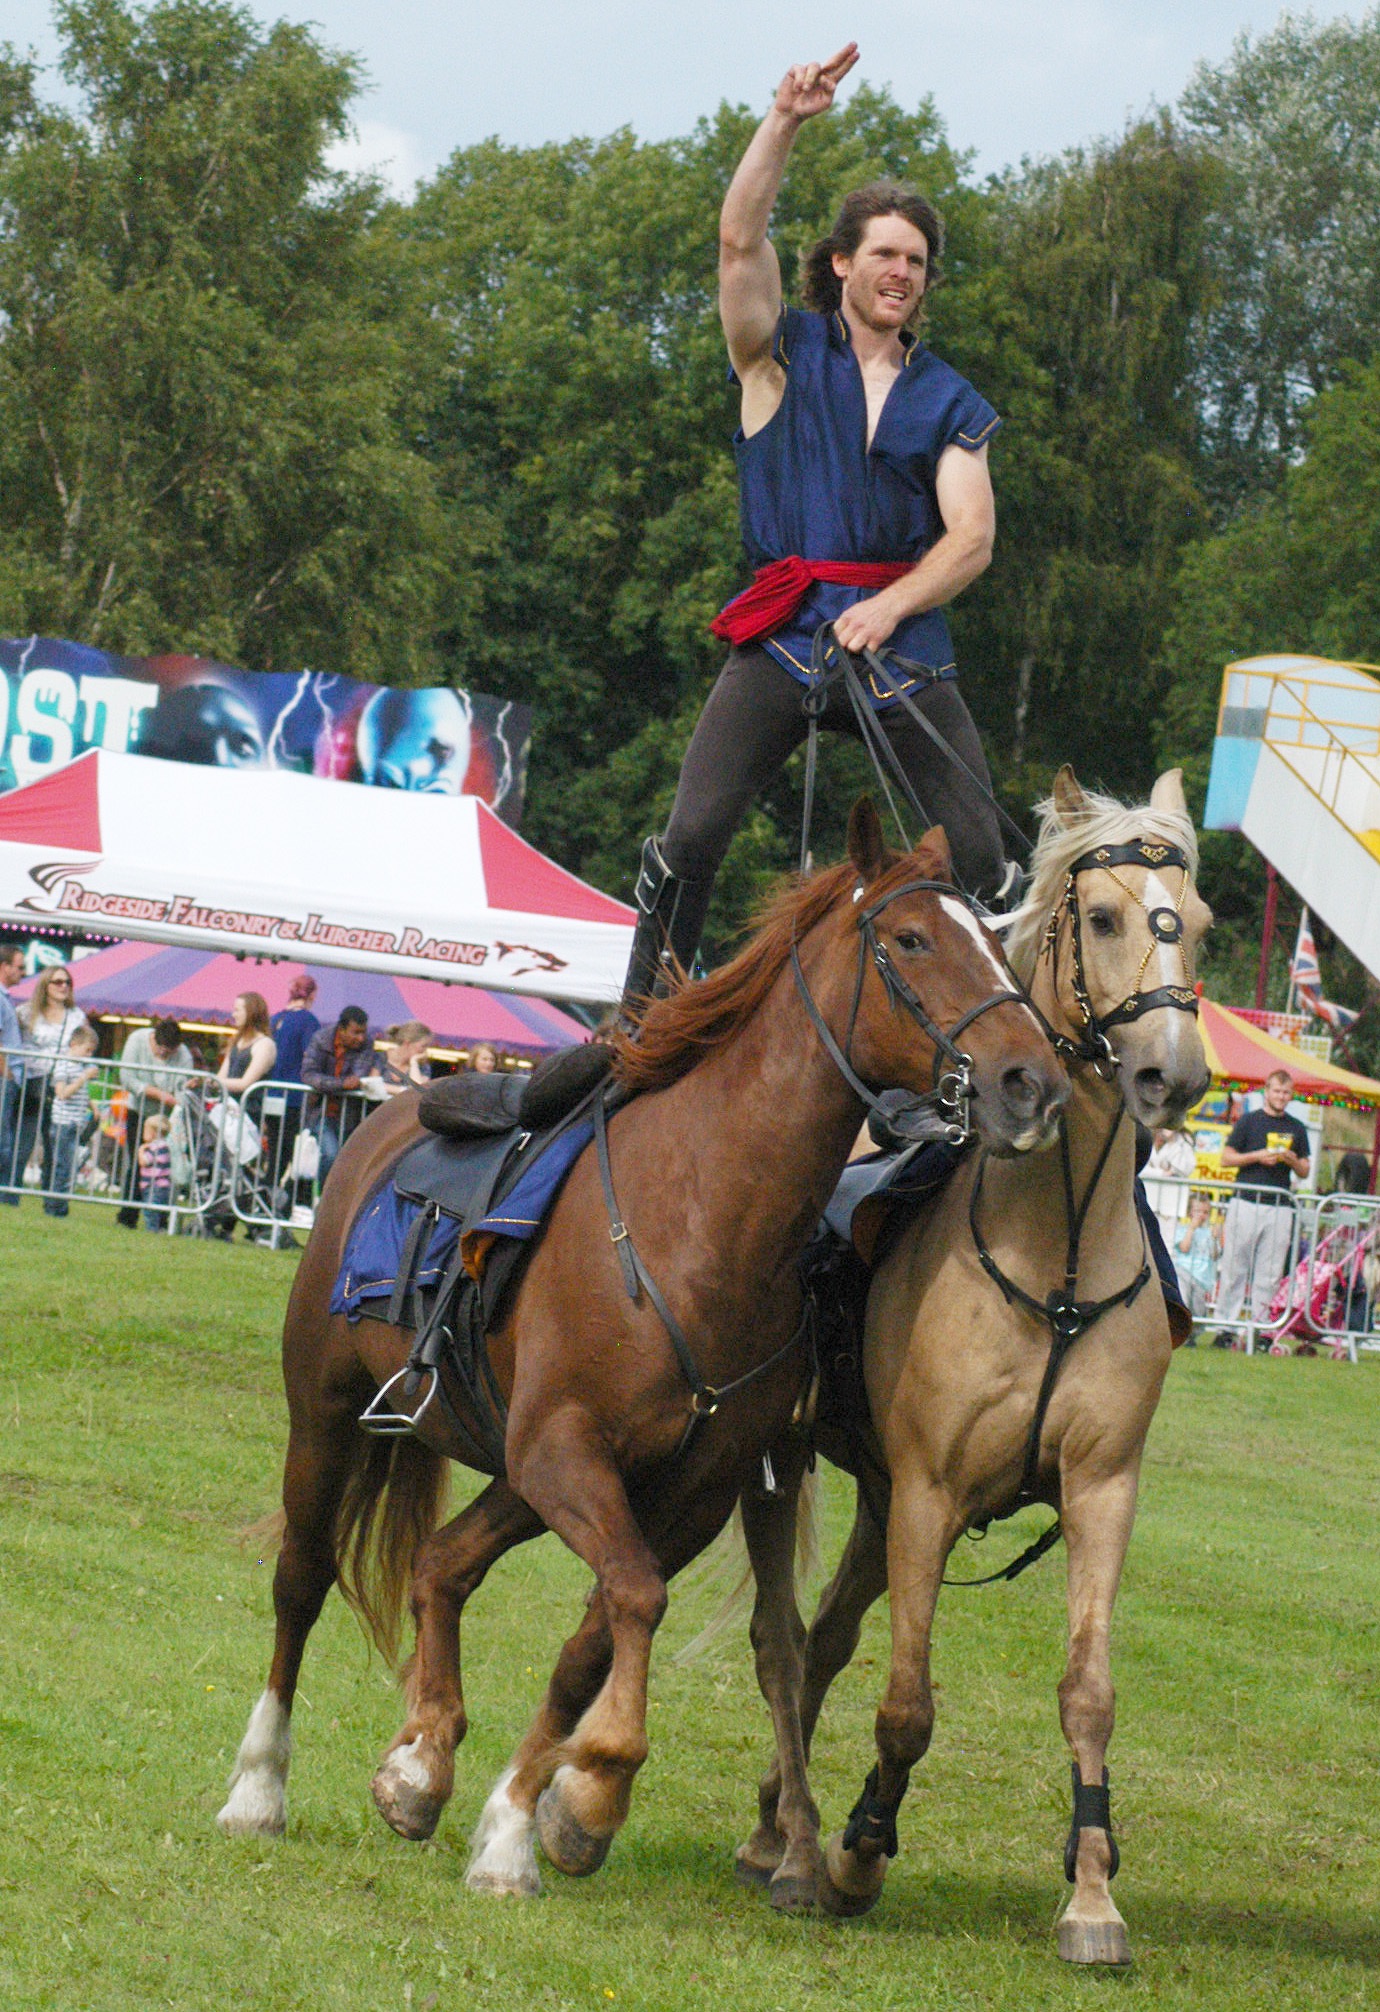
grass, show, ranch, horseback, horse, rein, stallion, mane, equestrian, bridle, paddock, competition, cool image, saddle, mare, jockey, cool photo, rodeo, western riding, horsewoman, trial, equestrianism, equitation, pack animal, eventing, traditional sport, horse like mammal, horse harness, horse tack, animal sports, equestrian sport, western pleasure, endurance riding, horse trainer, horse supplies